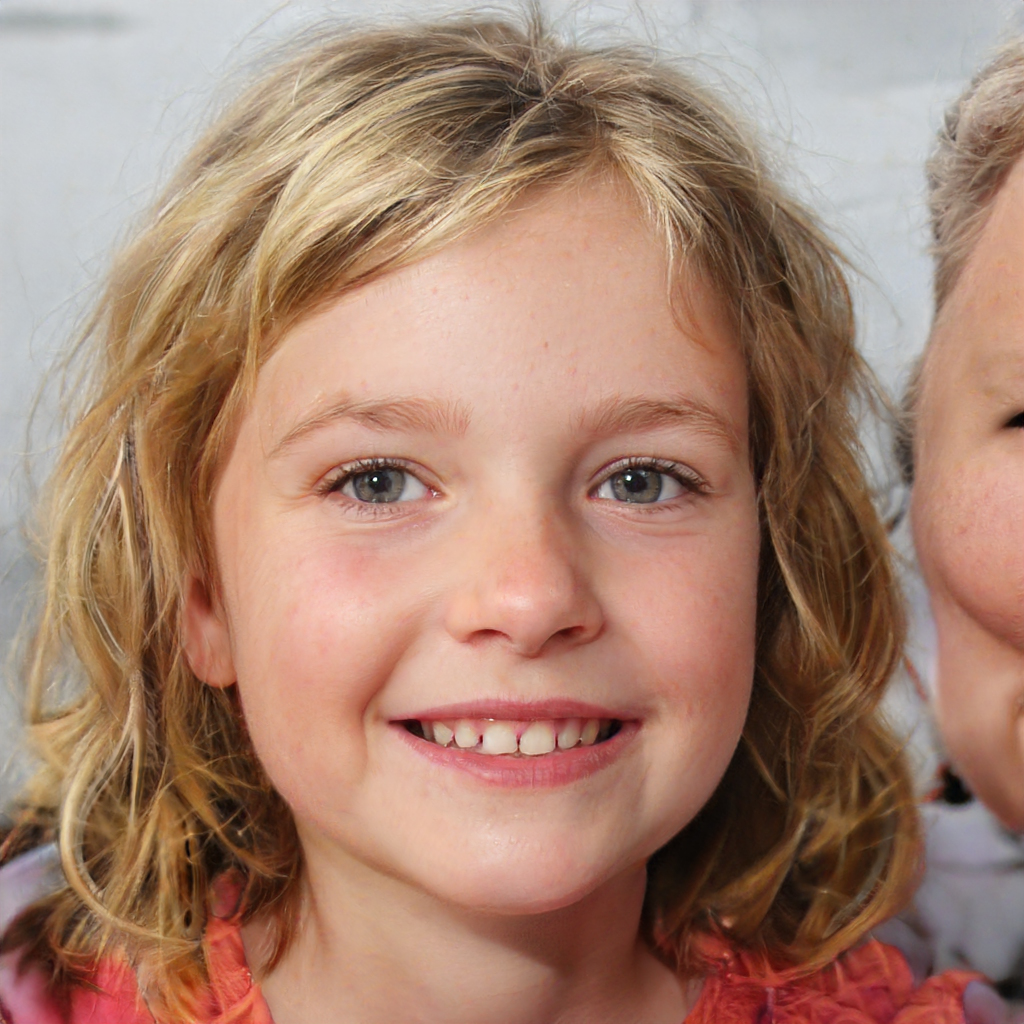
Portrait style: Real Portrait